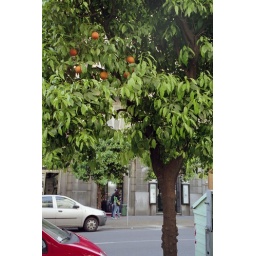
La Spezia orange tree in town